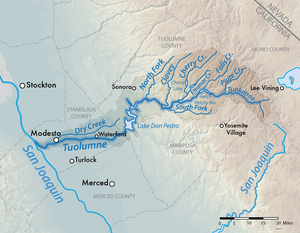
La Tuolumne est un cours d'eau qui coule dans l'État de Californie, dans l'ouest des États-Unis. Elle est un affluent du San Joaquin qui se trouve dans la Vallée Centrale de Californie et qui se jette dans la baie de San Francisco. Elle naît dans la chaîne de la Sierra Nevada et traverse le parc national de Yosemite.